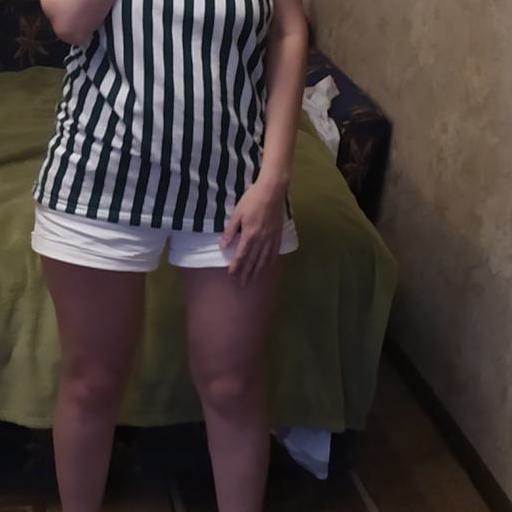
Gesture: no_gesture